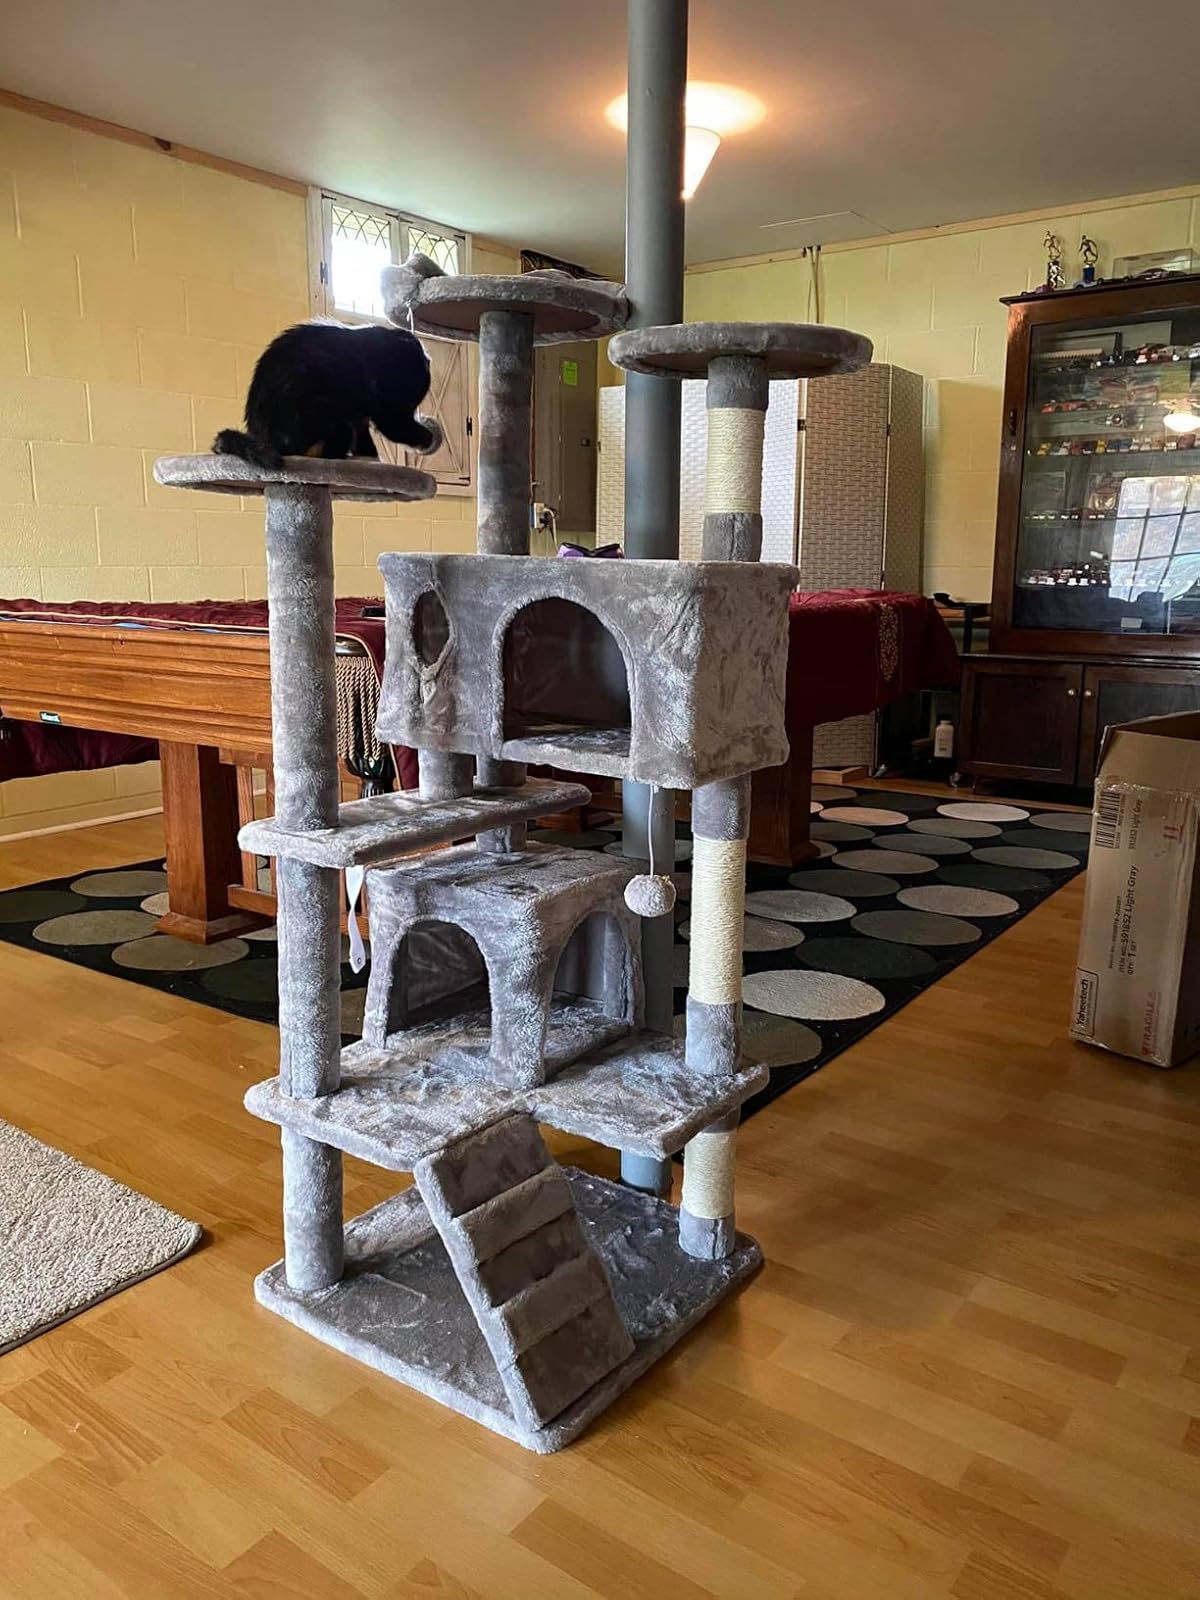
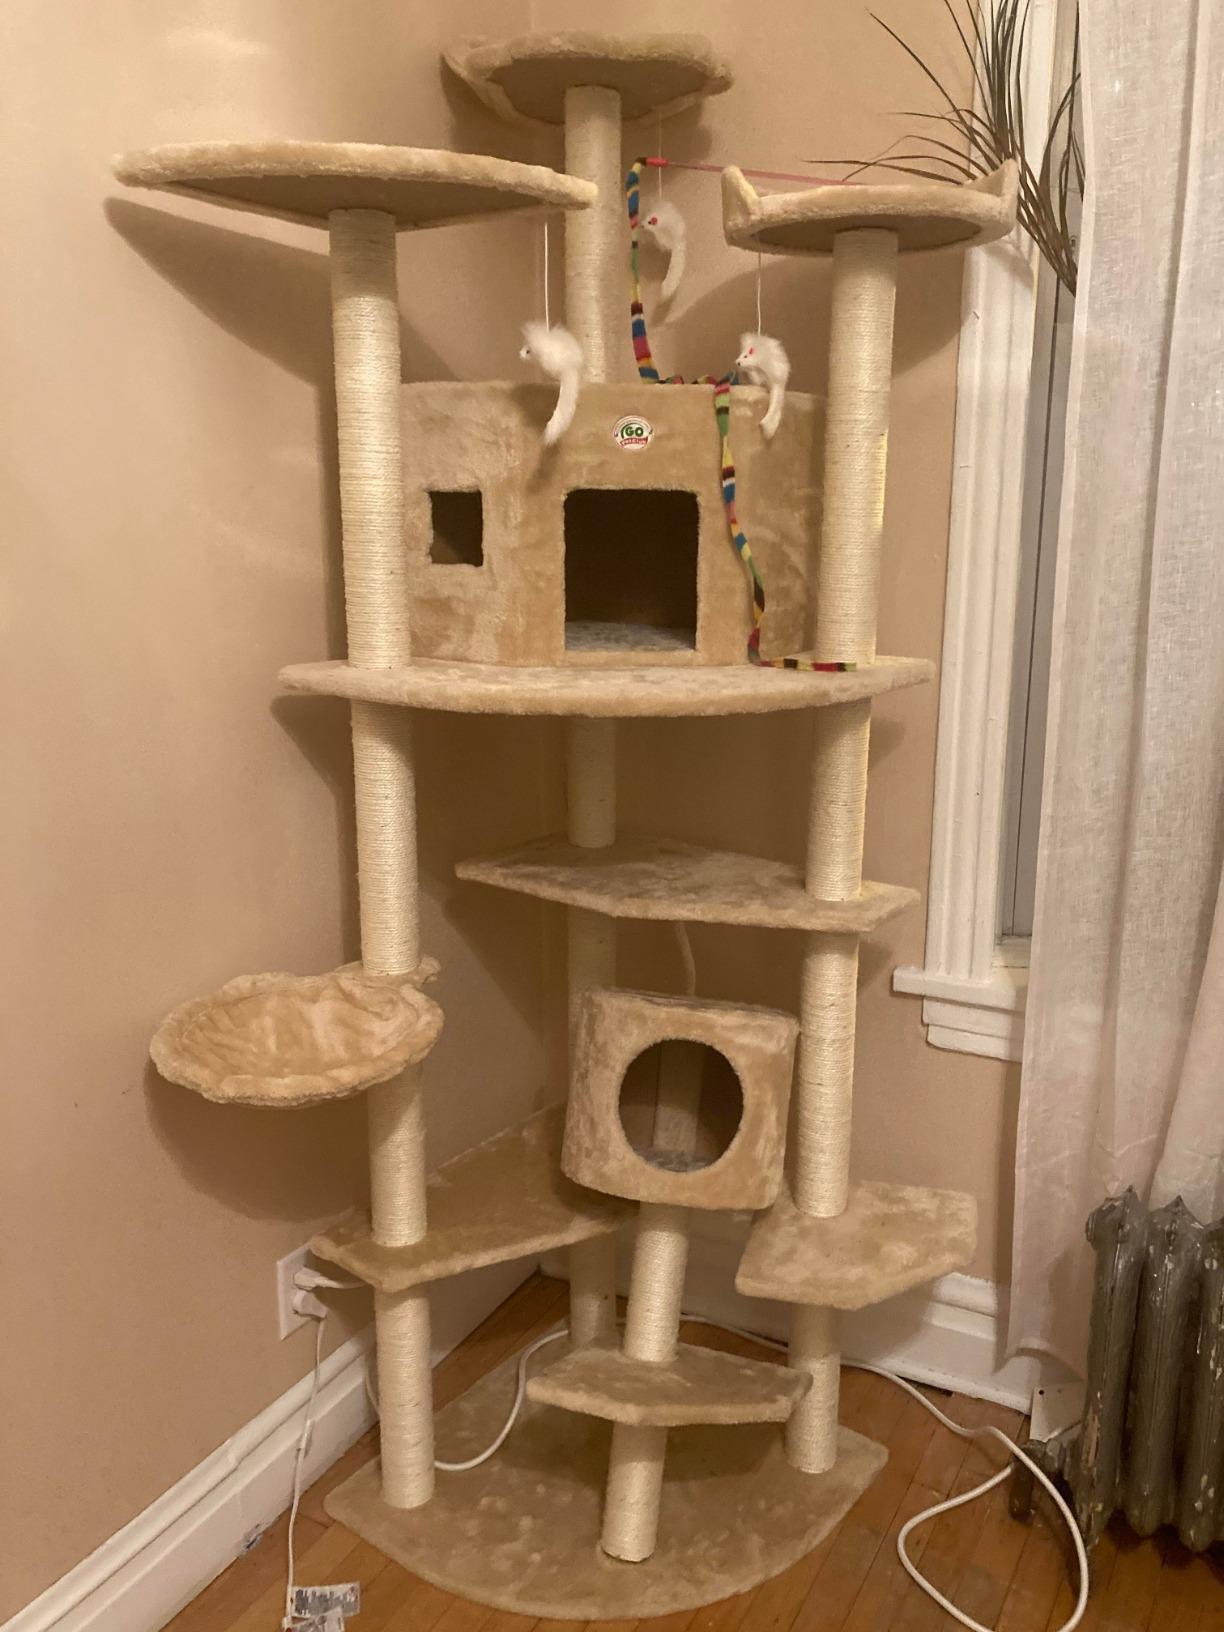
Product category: items_cat tree
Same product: no